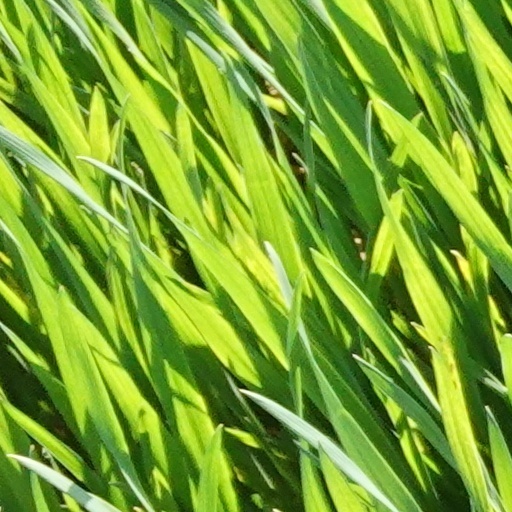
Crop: wheat